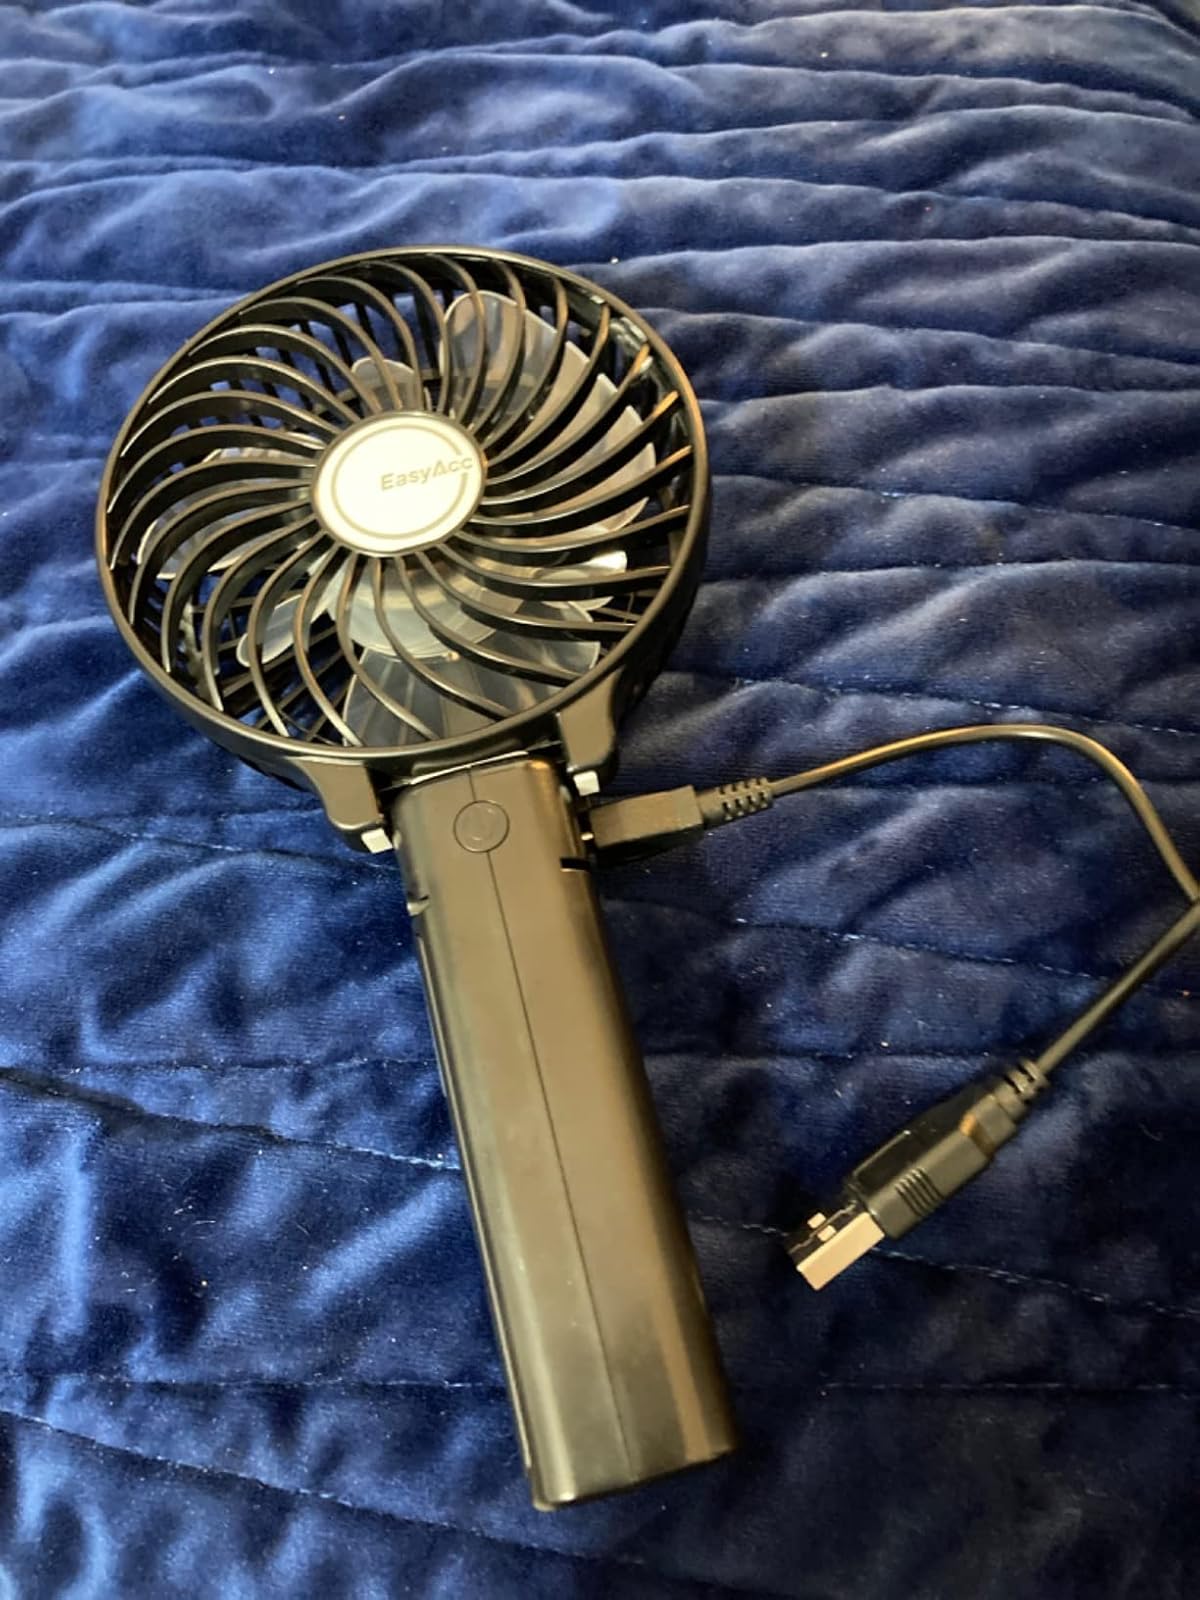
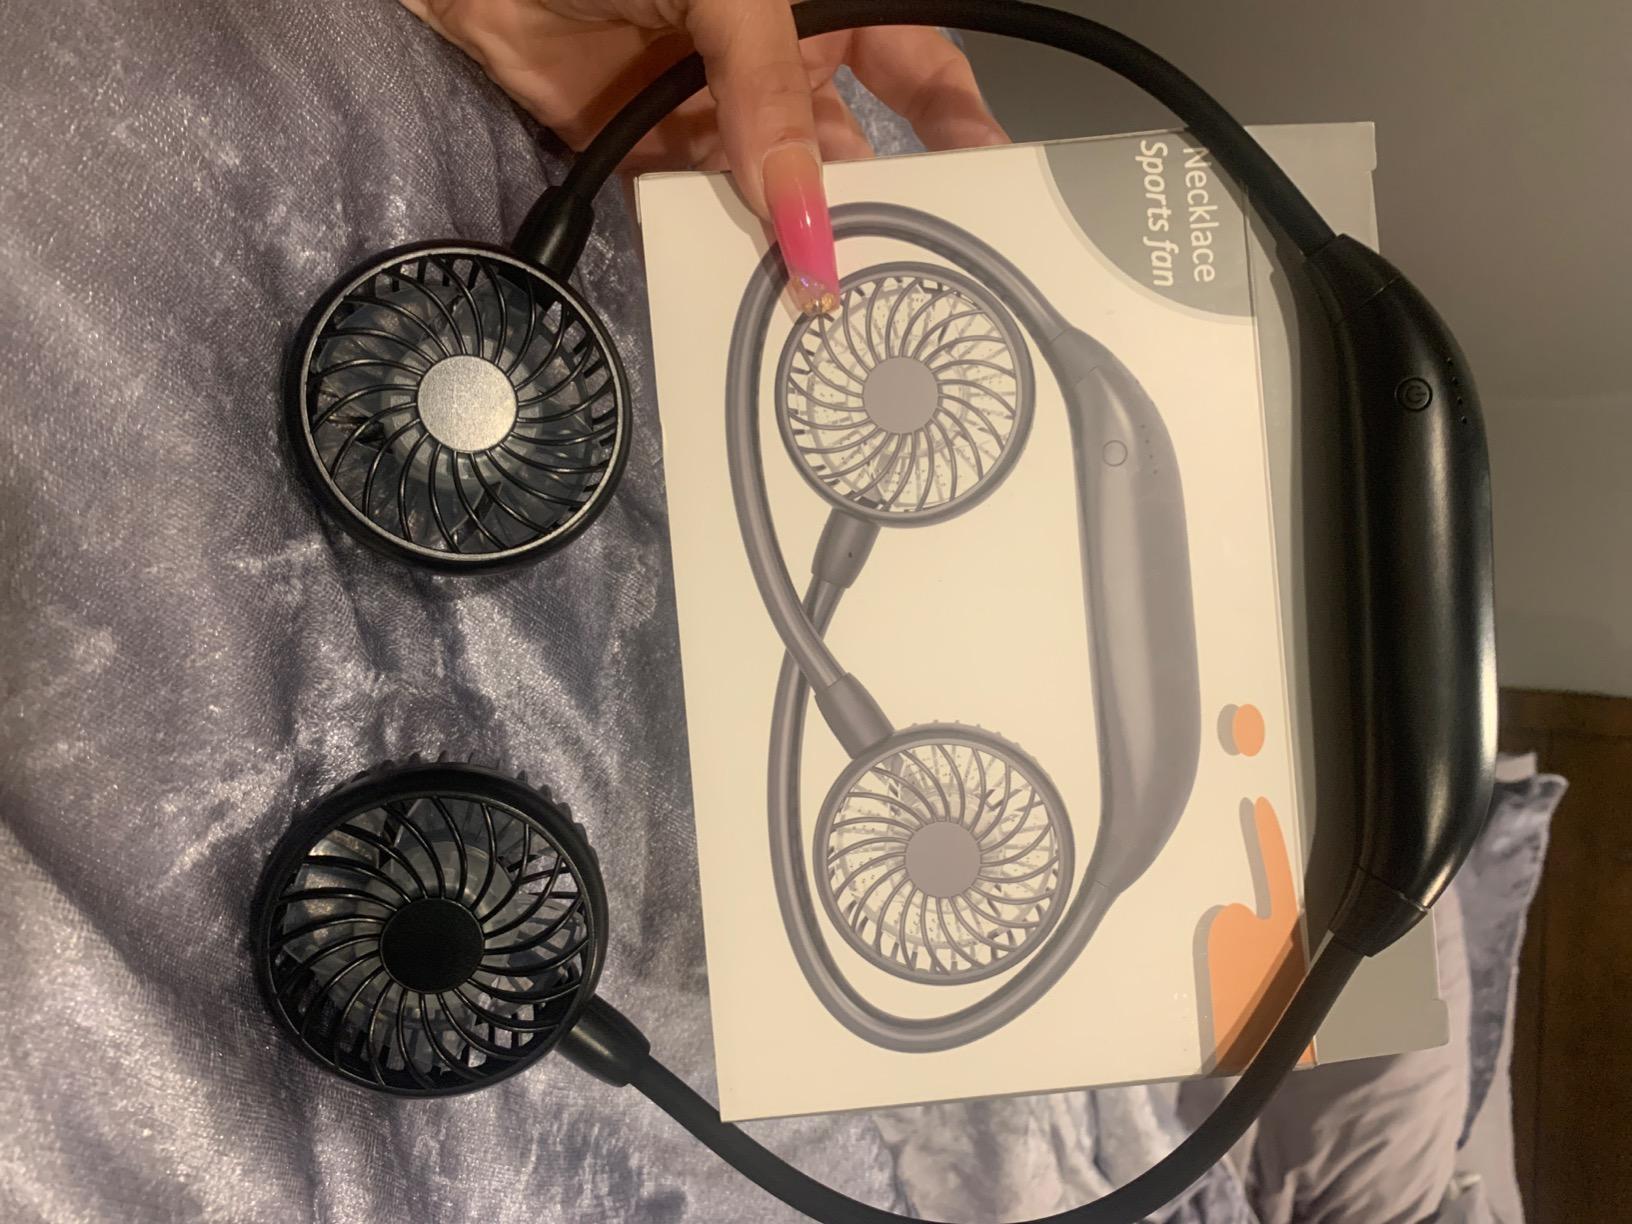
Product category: fan
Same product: no